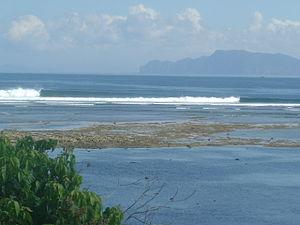
Le kabupaten de Banyuwangi, en indonésien Kabupaten Banyuwangi, est un kabupaten d'Indonésie situé dans la province de Java oriental.
Avec plus de 13 000 îles et une mer chaude toute l'année, la pratique du surf en Indonésie est particulièrement populaire.
La péninsule de Blambangan est une péninsule constituant la pointe sud-est de l'île de Java en Indonésie. Elle est située dans le kabupaten de Banyuwangi.